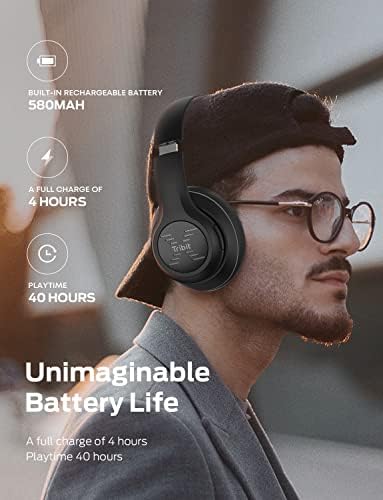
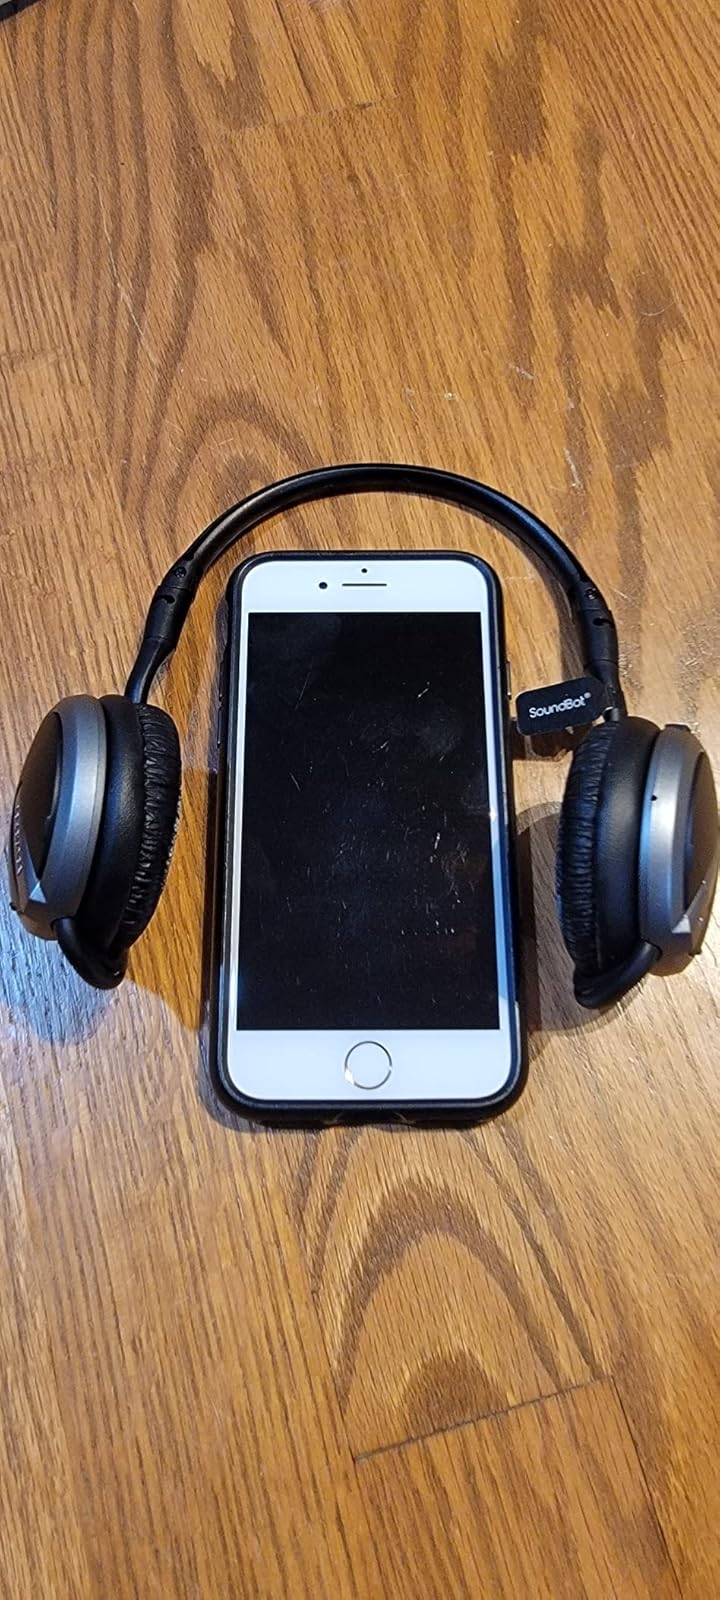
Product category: headphones
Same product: no